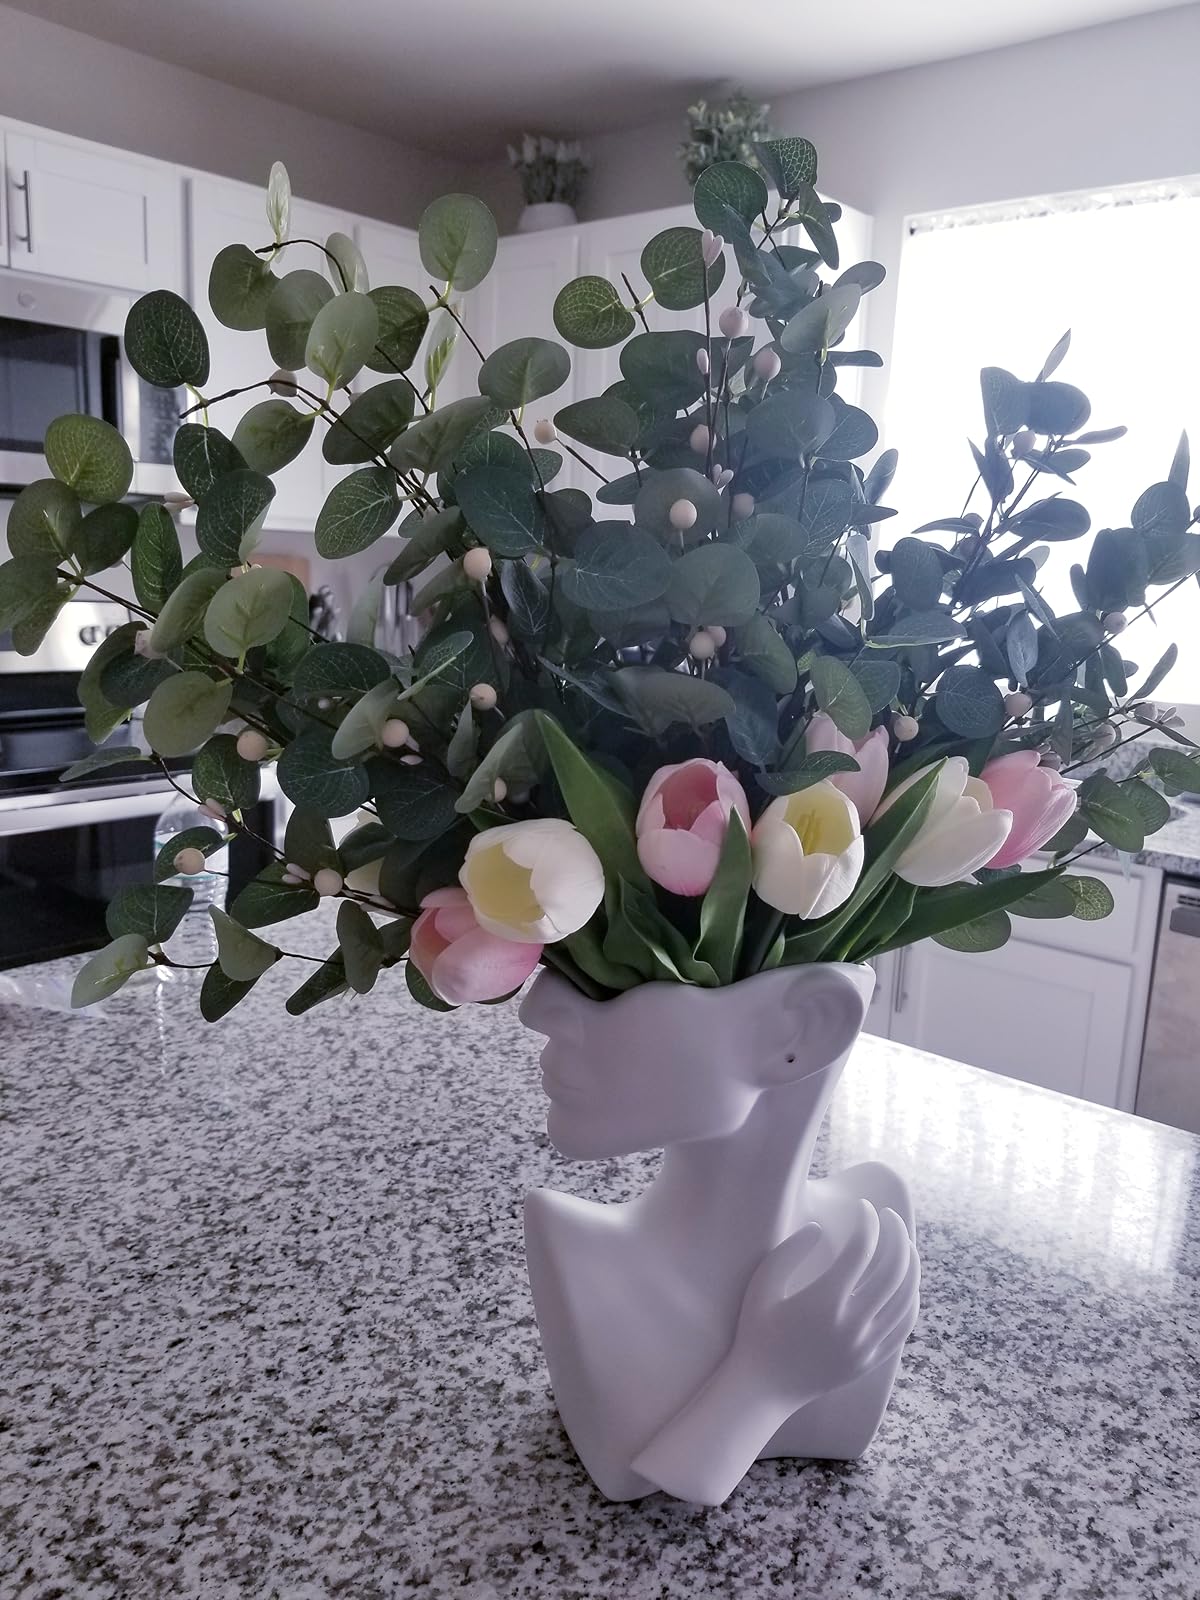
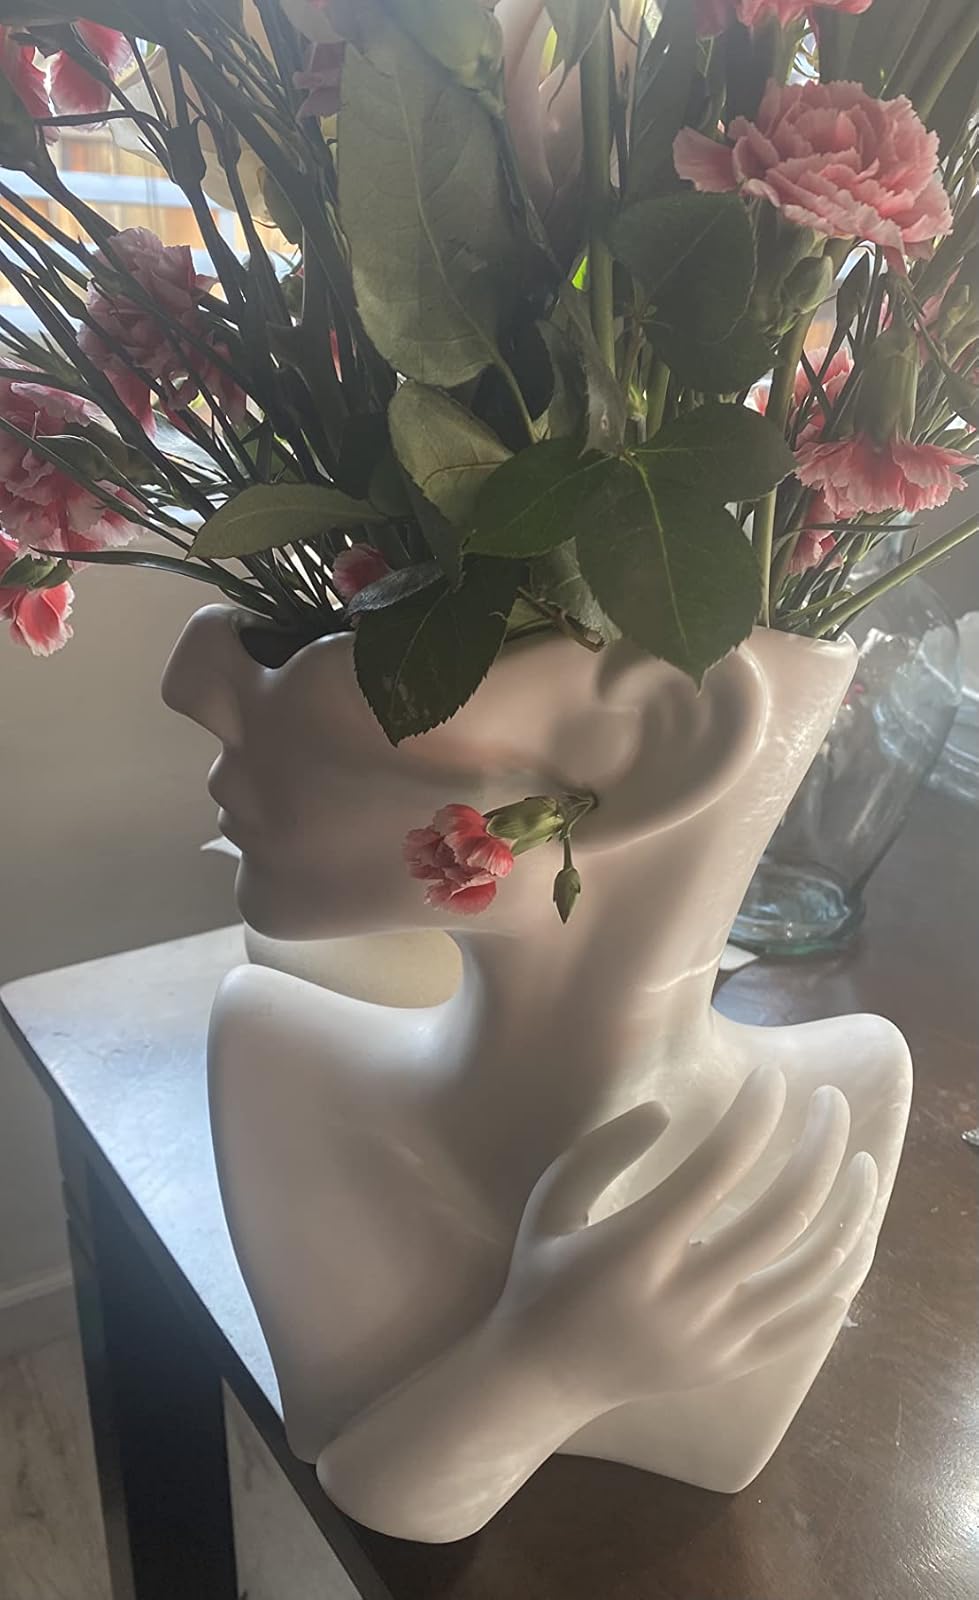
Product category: vase
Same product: yes